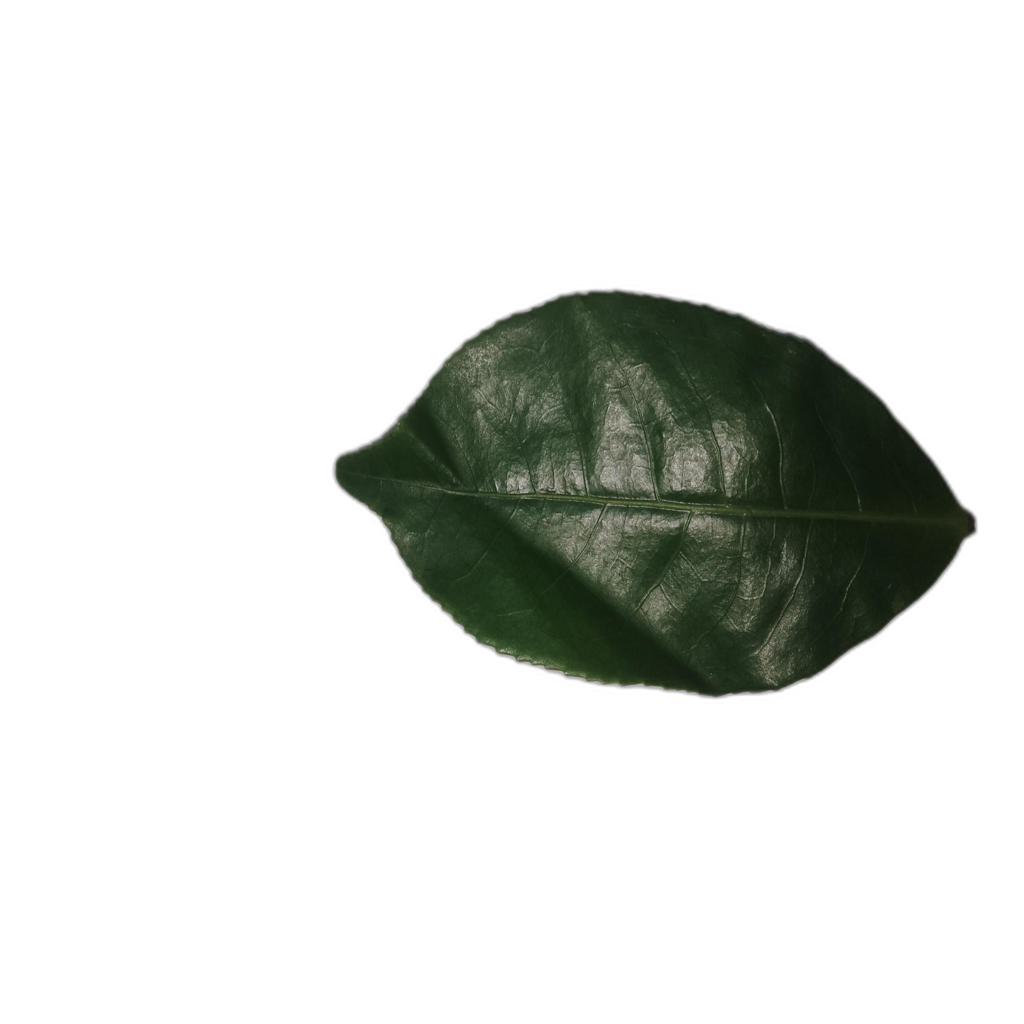
Label: Healthy